Dom Juan

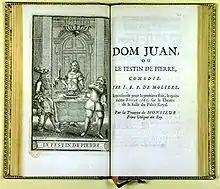
The censored edition of "Dom Juan ou le Festin de pierre" (1683), by Molière, features an illustration of the statue at the feast.

Dom Juan ou le Festin de Pierre ("Don Juan or The Feast of Stone") is a five-act 1665 comedy by Molière based upon the Spanish legend of Don Juan Tenorio. The aristocrat Dom Juan is a rake who seduces, marries, and abandons Elvira, discarded as just another romantic conquest. Later, he invites to dinner the statue of a man whom he recently had murdered; the statue accepts and reciprocates Dom Juan's invitation. In the course of their second evening, the stone statue of the murdered man charms, deceives, and leads Dom Juan to Hell.